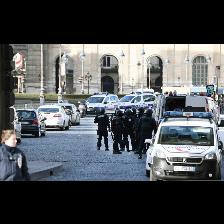
Label: Human